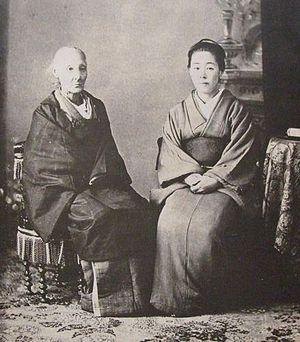
Kusumoto Ine, née le 10 mai 1827 à Dejima dans le port de Nagasaki - décédée le 27 août 1903 à Azabu, un quartier de Tokyo, aussi appelée Oine, est la première femme médecin praticienne de la médecine occidentale au Japon et la fille du médecin allemand Philipp Franz von Siebold installé à Dejima.